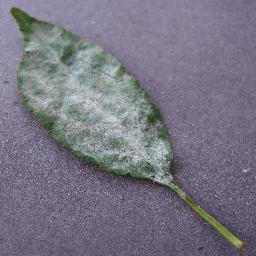
Label: Cherry___Powdery_mildew